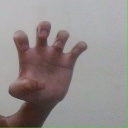
अक्षर: झ